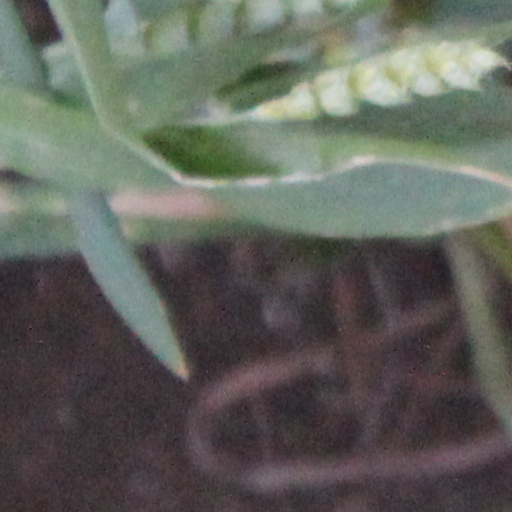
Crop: wheat